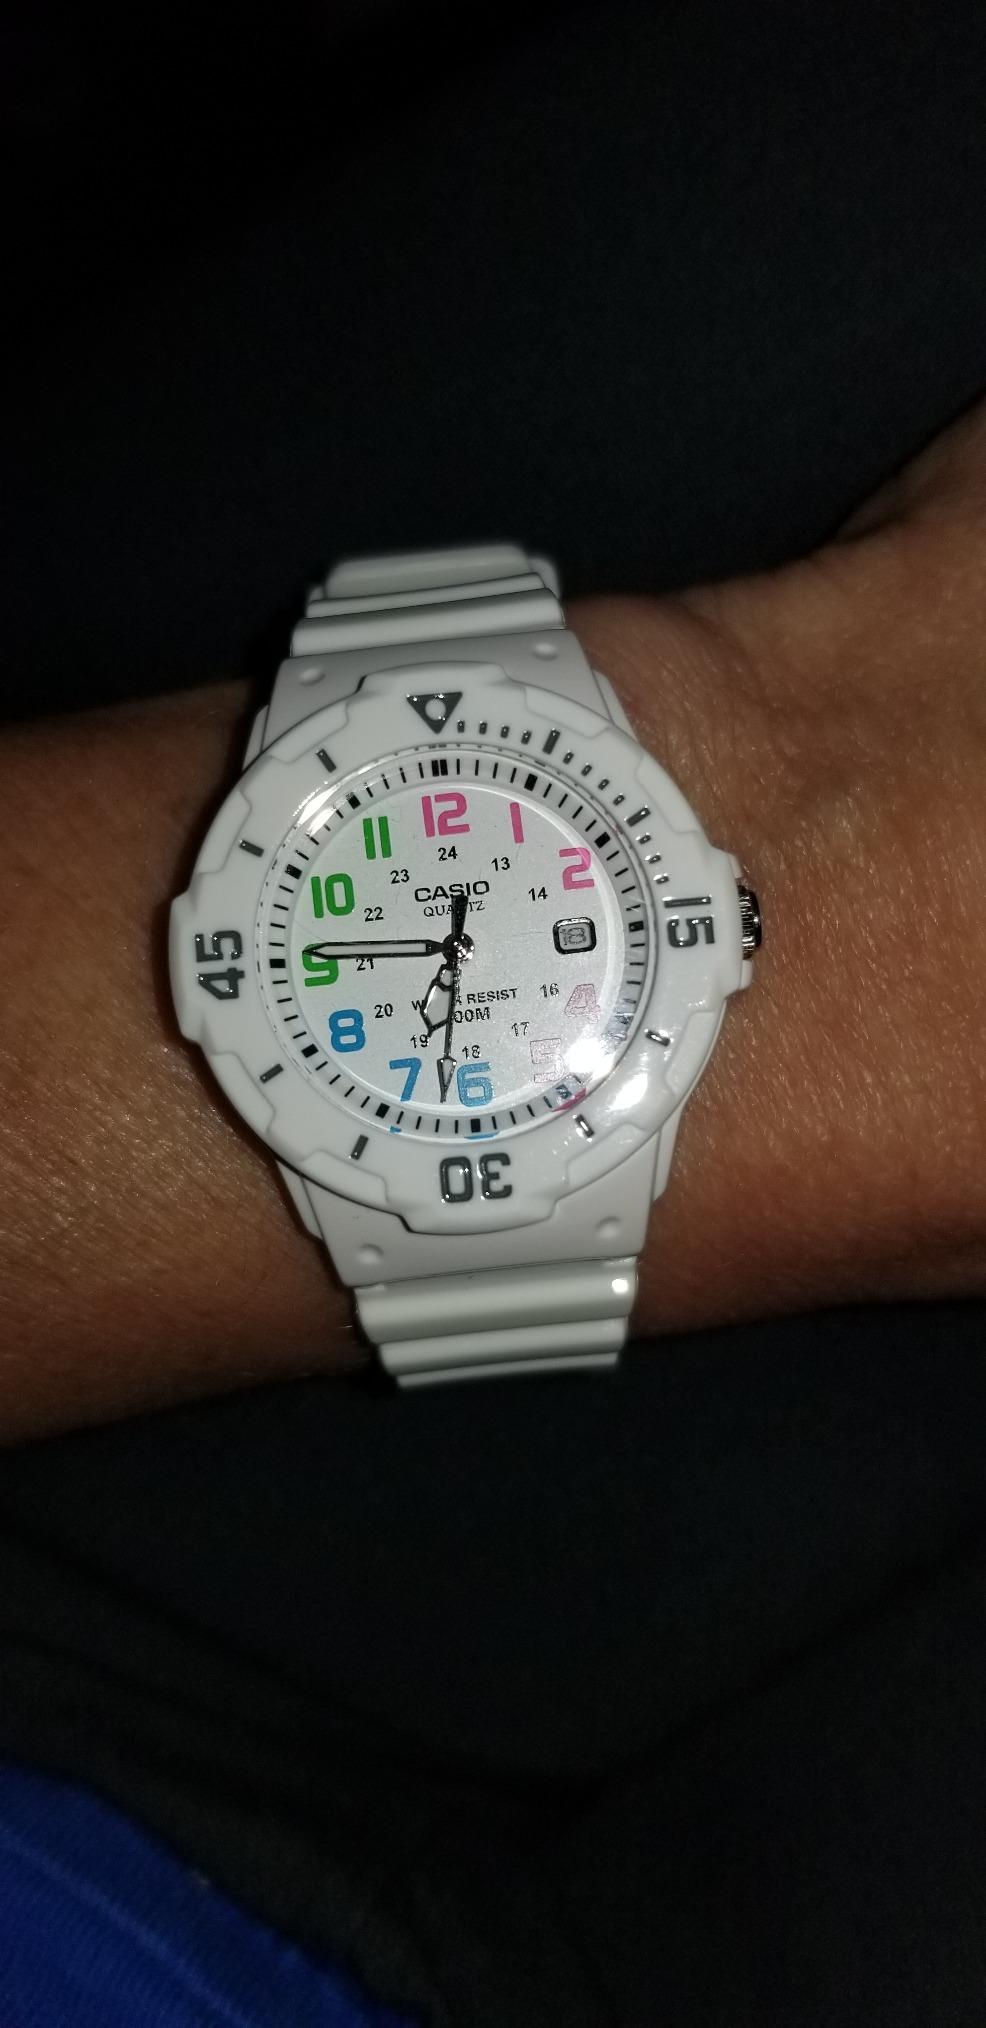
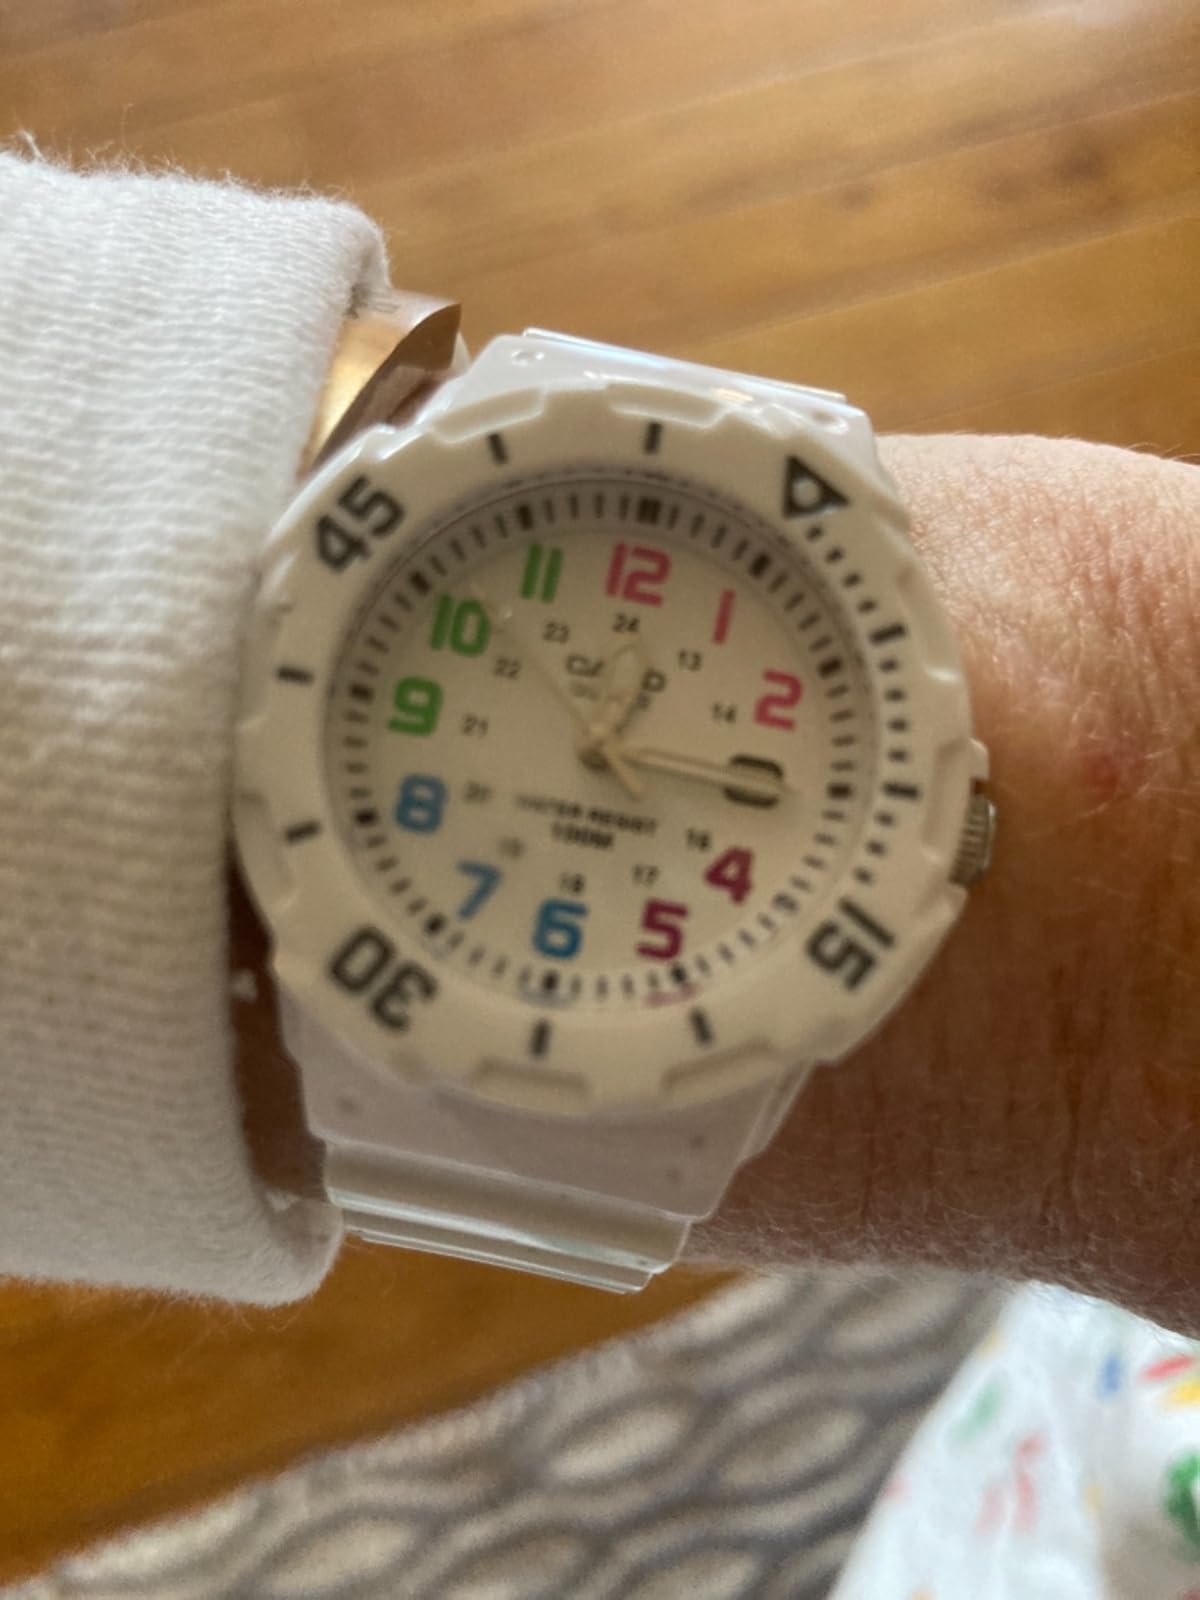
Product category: accessories_watch
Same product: yes